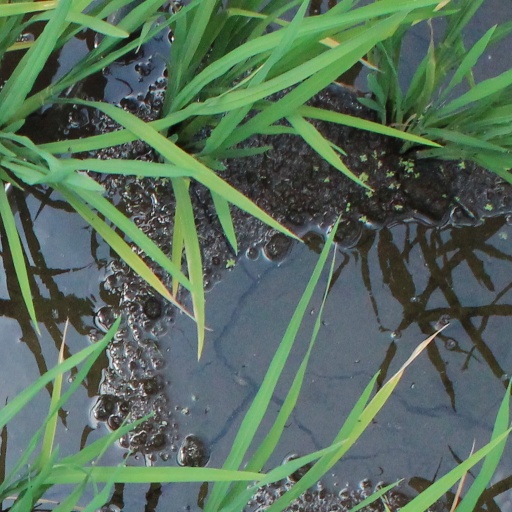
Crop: rice